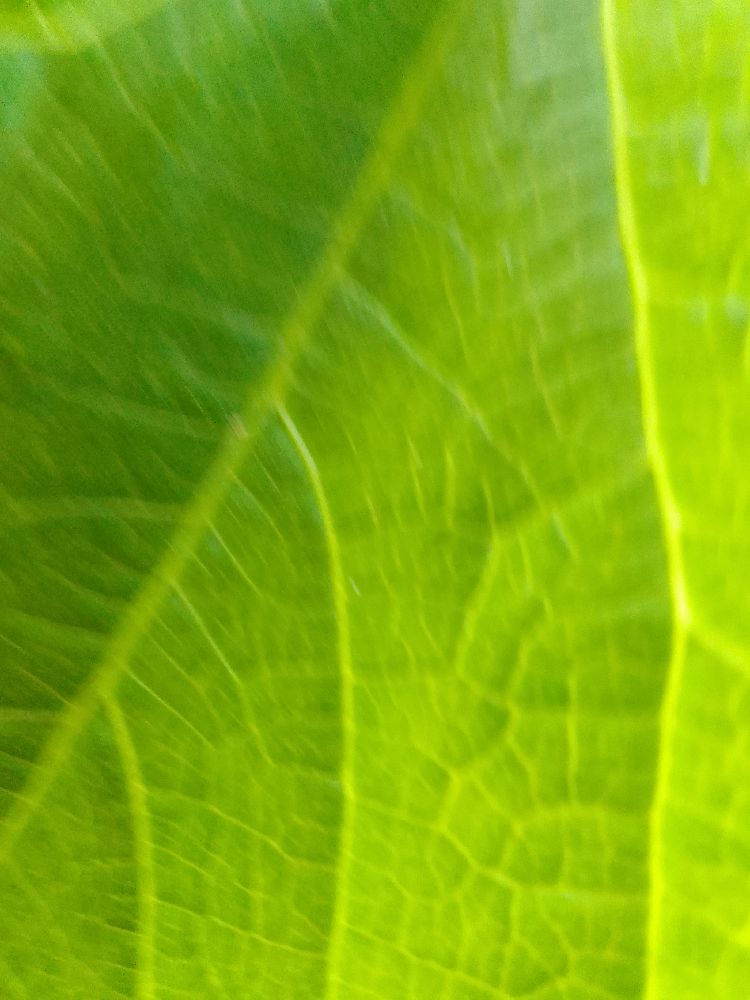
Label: healthy